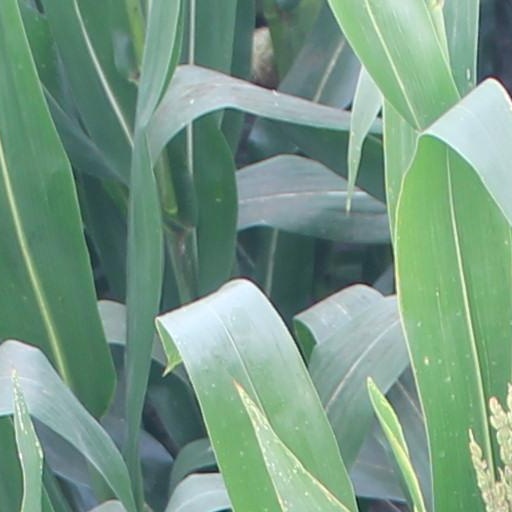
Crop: maize; corn